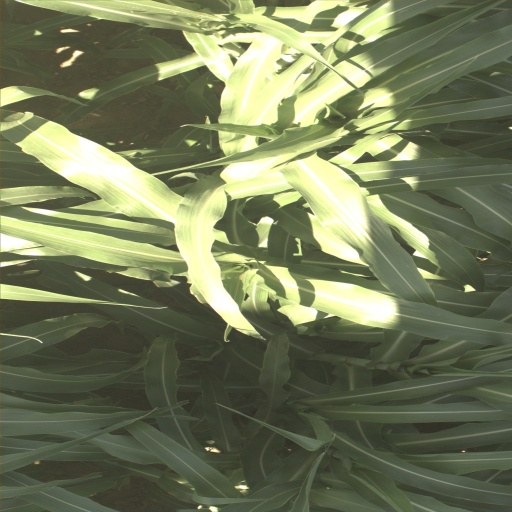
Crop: sorghum